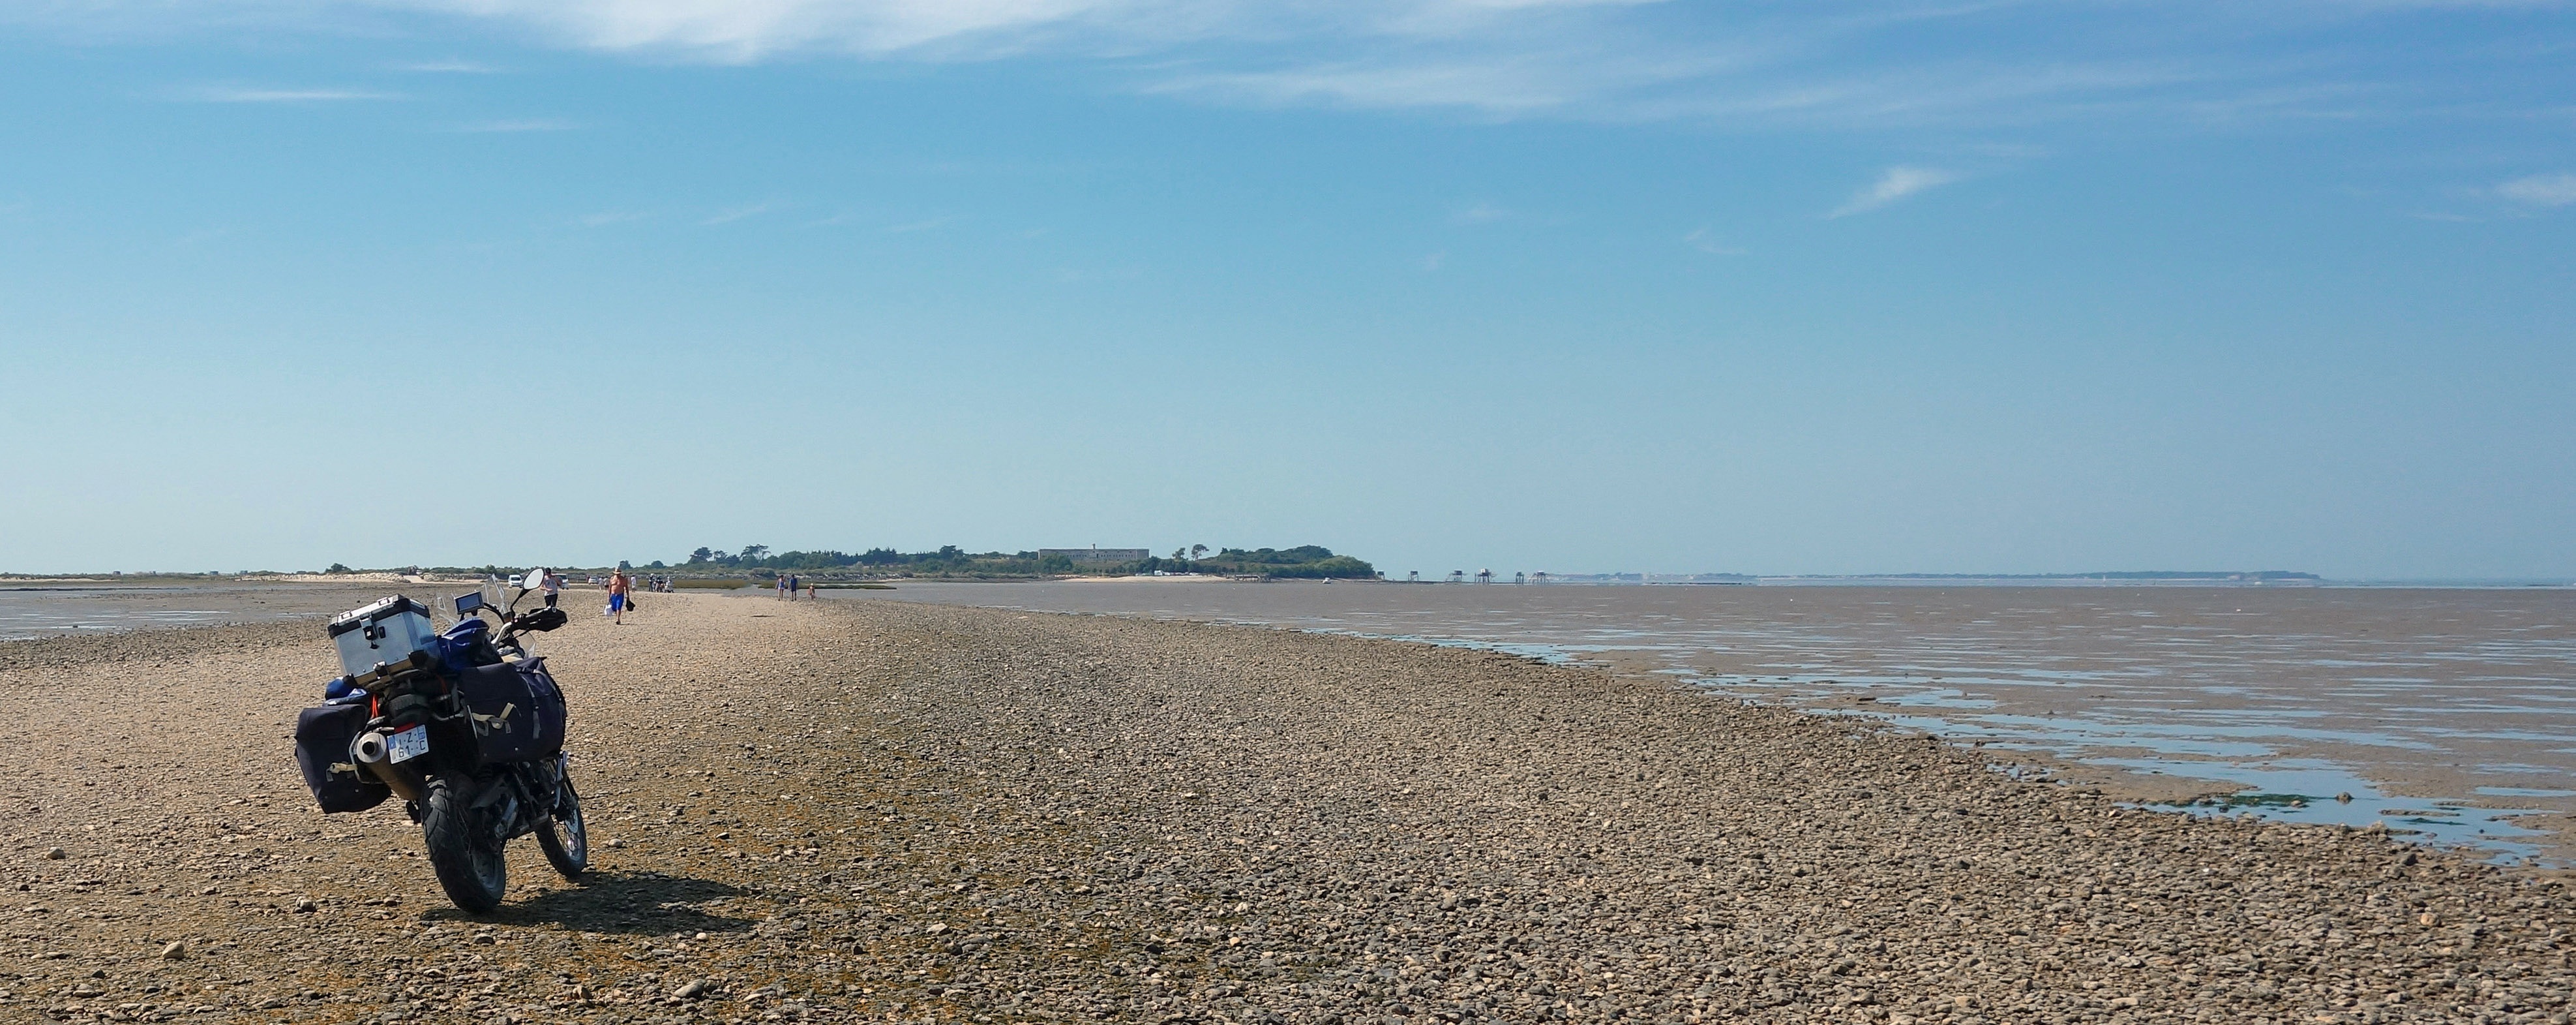
beach, sea, coast, sand, horizon, shore, body of water, natural environment